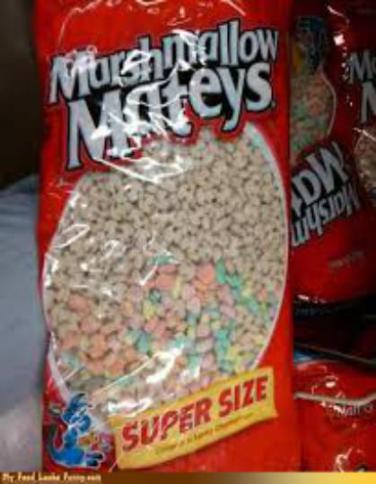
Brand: marshmallow mateys
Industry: Food